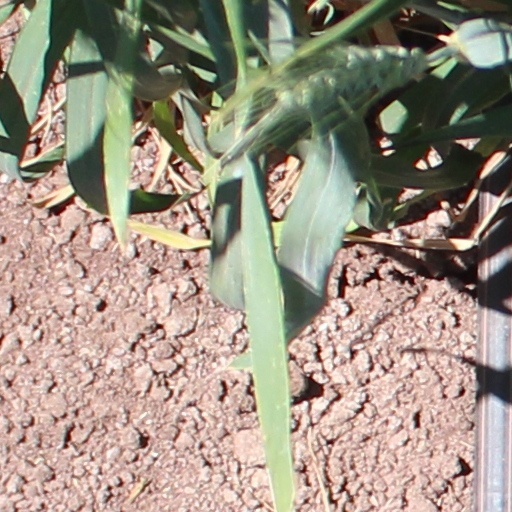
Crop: wheat